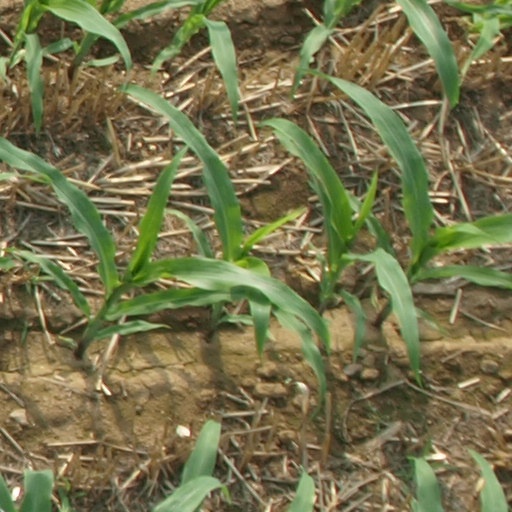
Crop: maize; corn